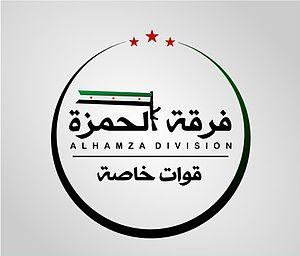
La Division al-Hamza est un groupe rebelle de la guerre civile syrienne.
La bataille de Jarablous oppose la Turquie et ses alliés à l'État islamique le 24 août 2016, pendant la guerre civile syrienne. Elle marque le début de l'opération Bouclier de l'Euphrate.
La bataille d'al-Bab a lieu du 10 décembre 2016 au 23 février 2017 au cours de l'opération Bouclier de l'Euphrate, lors de la guerre civile syrienne. L'offensive est menée par l'armée turque et l'Armée syrienne libre avec pour objectif de prendre la ville d'Al-Bab, contrôlée par l'État islamique depuis novembre 2013. Elle vise également à prendre de vitesse les Forces démocratiques syriennes — dominées par les Kurdes des YPG — qui s'approchent de la ville par l'ouest et par l'est, afin de les empêcher de faire leur jonction et d'établir une continuité territoriale le long de la frontière turque. La bataille s'achève par une victoire des forces turques et rebelles qui s'emparent de la ville, mais les villages situés au sud sont reconquis par l'armée et les milices du régime syrien, empêchant ainsi les rebelles de poursuivre leur offensive contre les djihadistes. Un mois après la prise d'Al-Bab, la Turquie annonce la fin de l'opération Bouclier de l'Euphrate.